The Sheriff and the Satellite Kid

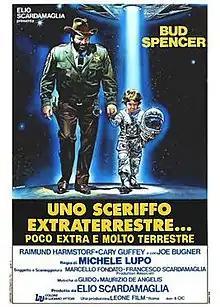
Italian theatrical release poster by Renato Casaro

The Sheriff and the Satellite Kid is a 1979 Italian children's comedy film starring Bud Spencer and child actor Cary Guffey. It was followed by a sequel in 1980, "Everything Happens to Me". The film's theme song "Sheriff", written and performed, like the rest of the soundtrack, by Guido & Maurizio De Angelis (then known as Oliver Onions), was a local airplay hit in the same year.